Senecio tamoides

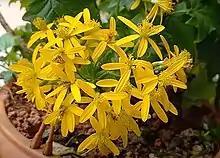
Close up of flowers

that creeps along the ground or twines several meters into the trees to reach the sunlit canopy where it can flower. It grows up to a height of to tall, though it can be as much as tall in the right conditions.